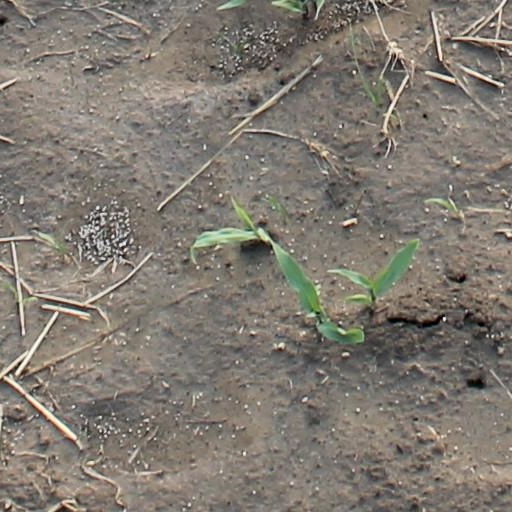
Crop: maize; corn